Wilfried Rath

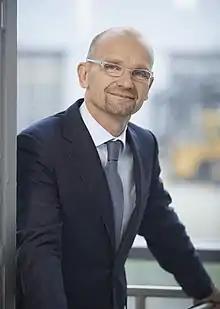

Wilfried von Rath (born 1964) is a German Senior Advisor for People Strategy and Leadership Coach. He is the CHRO of thyssenkrupp AG in Essen. He is working with international clients on People Strategy implementation, HR transformation, M&A projects as well as programs for leadership and transition.